Transcarpathia

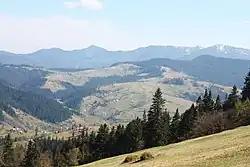
Carpathian Ruthenia in 2014

The Soviet takeover of the region started with the East Carpathian Strategic Offensive in the fall of 1944. This offensive consisted of two parts: the Battle of the Dukla Pass in effort to support the Slovak National Uprising; and the Battle of Uzhgorod to break through to the Hungarian plains and encircle German troops in Transylvania. On 28 October 1944, upon conclusion of the offensive campaign, most of Subcarpathian Ruthenia was secured by the Workers-Peasants Red Army (RKKA).